Everlight Electronics

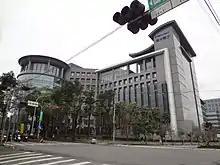
Everlight Electronics global operations headquarters

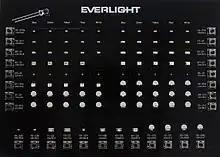
Image of miniature surface mount LEDs in most common sizes made by Everlight.

By 2006, Everlight was Taiwan's largest manufacturer of light-emitting diodes (LEDs), producing 1.850 billion units every month, and employing 4,000 people.